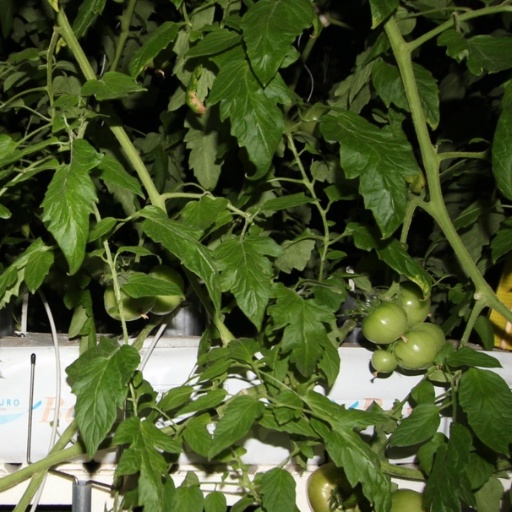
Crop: tomato